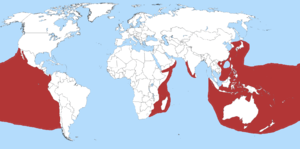
Zenopsis nebulosa est une espèce de poissons de la famille des Zeidae. Elle est présente dans l'océan Pacifique sud et la côte est de l'Afrique.